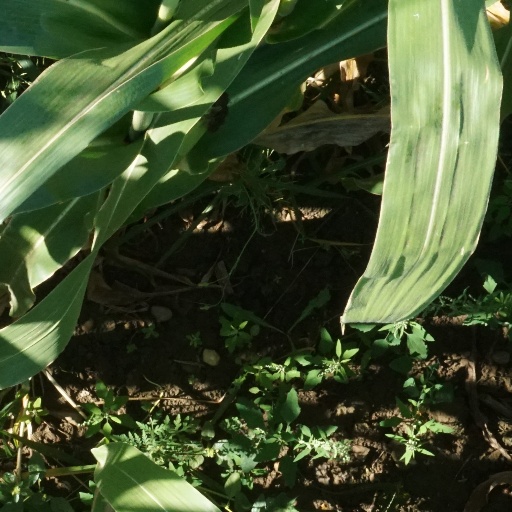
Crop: maize; corn